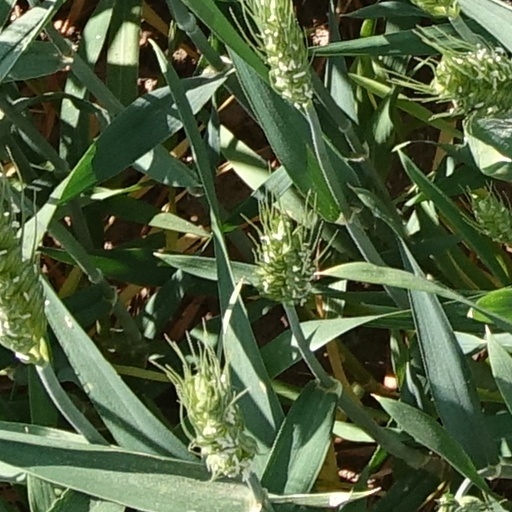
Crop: wheat